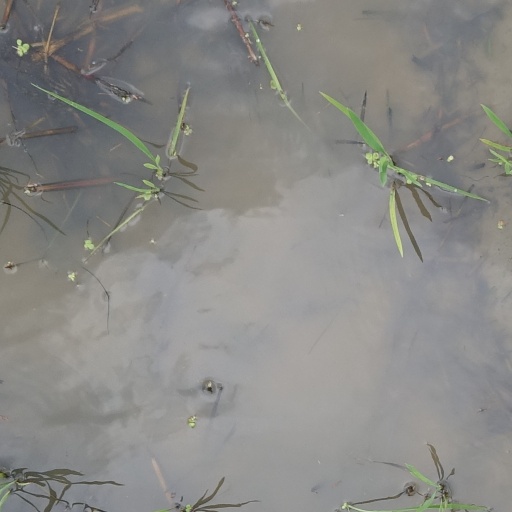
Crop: rice